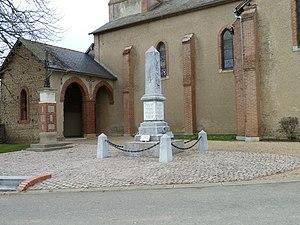
Monument aux morts de Lamayou
Lamayou est une commune française, située dans le département des Pyrénées-Atlantiques en région Nouvelle-Aquitaine.